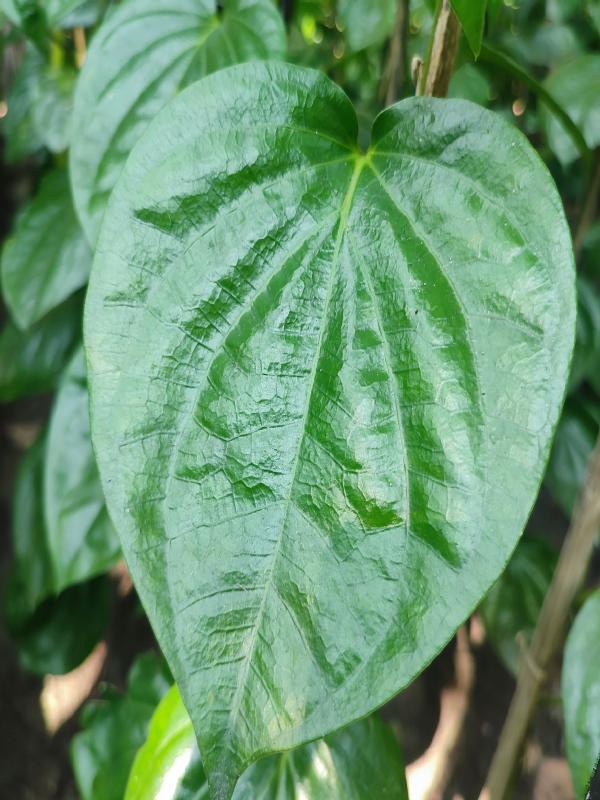
Label: Healthy_Leaf